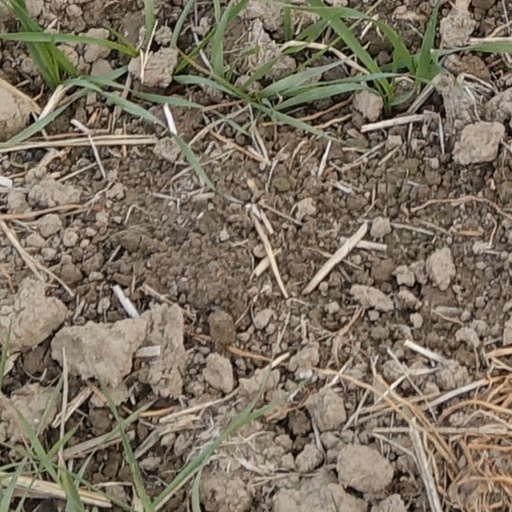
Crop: wheat